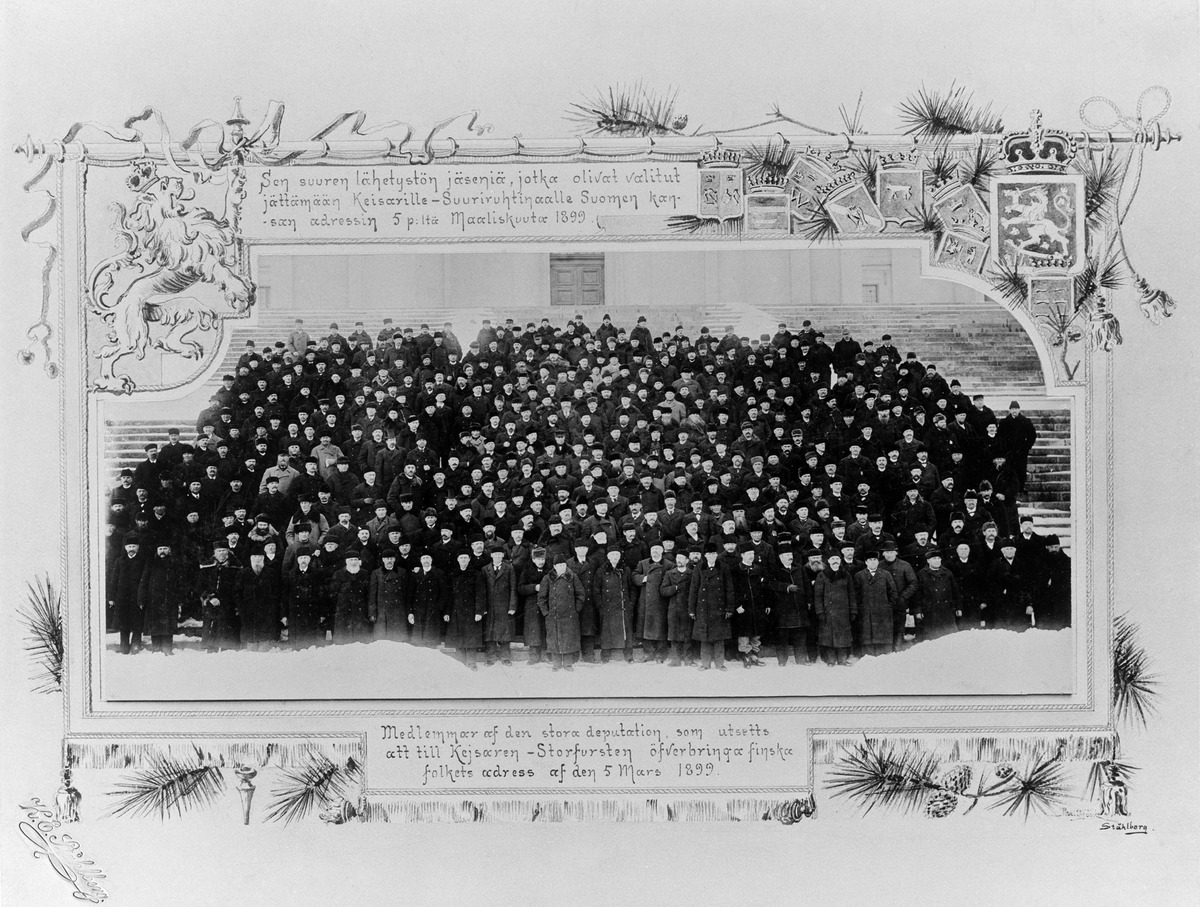
Suuri lähetystö Nikolain kirkon portailla
sisällön kuvaus: Suuri lähetystö Nikolain kirkon portailla. mustavalkoinen
Kuvaaja: Ståhlberg, Karl Emil, valokuvaaja
Ajankohta: kuvausaika 1899
Paikka: Suomi, Uusimaa, Helsinki, Kruununhaka Helsinki, Senaatintori
Aiheet: autonomian aika sortovuodet, lähetystöt, tunteet isänmaallisuus